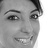
Emotion: happy